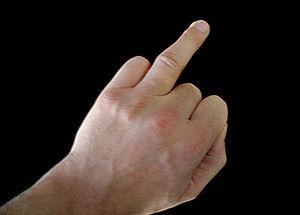
L'annulaire est le quatrième doigt de la main chez l'être humain et les grands singes, situé entre le majeur et l'auriculaire. Son nom vient du fait que dans certaines cultures, c'est à ce doigt que l'on porte le plus souvent un anneau, et en particulier une alliance à la suite du mariage.